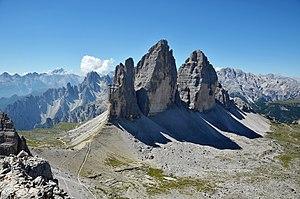
Les via ferrata dans les Dolomites existent depuis le XIXᵉ siècle. Cette « ancienneté » et le fait de se situer dans le massif des Dolomites inscrit au patrimoine de l'Unesco depuis 2009 leur donnent un intérêt spécifique.